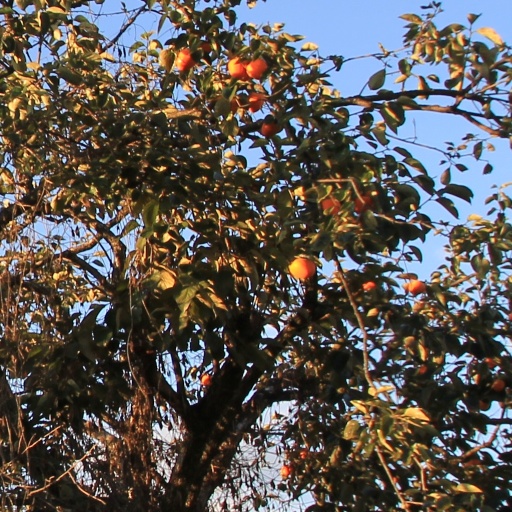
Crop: grape